Andre Ramsey

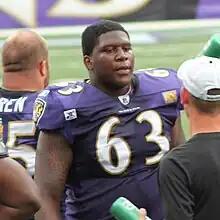
Practice at M&T Bank Stadium August 2011

Andre Alexander Ramsey (born July 24, 1987) is a former American football offensive tackle. He was signed by the Seattle Seahawks as a 7th round draft pick in 2009. He played college football at Ball State.